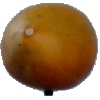
Label: Cucumber Ripe 2